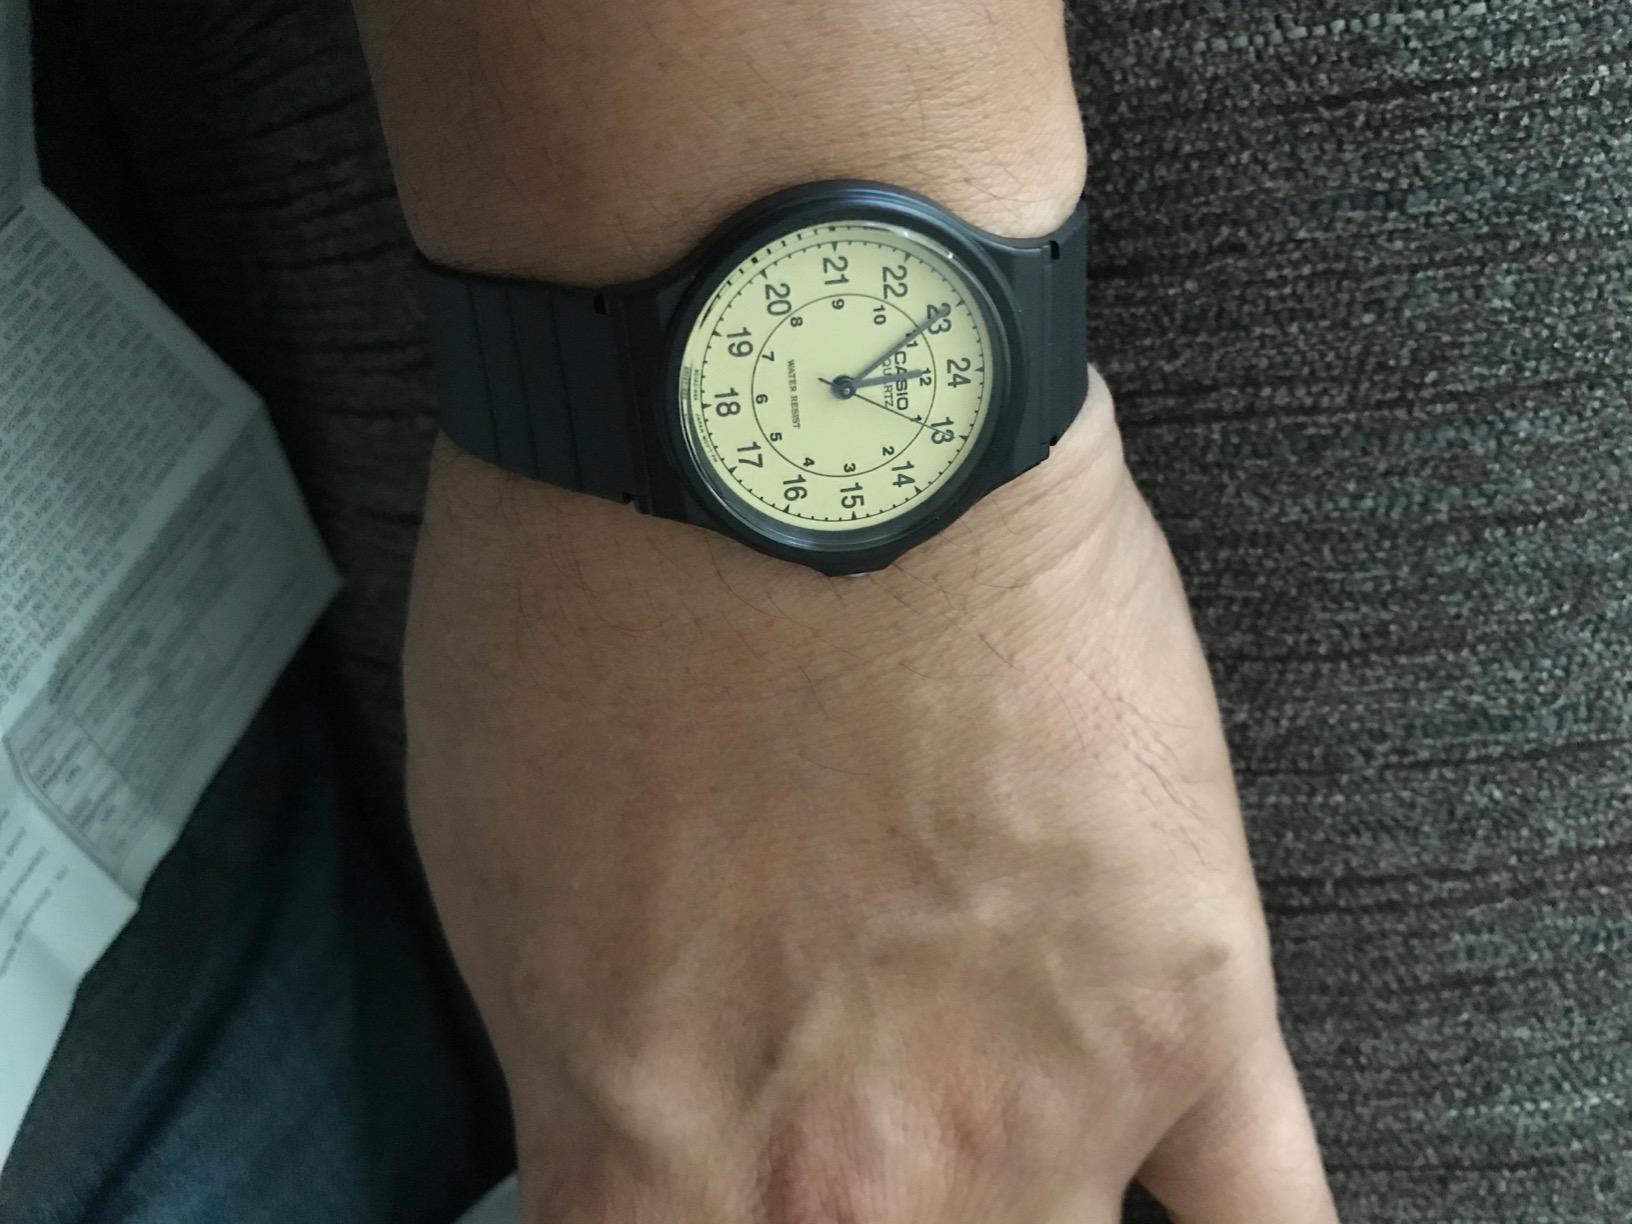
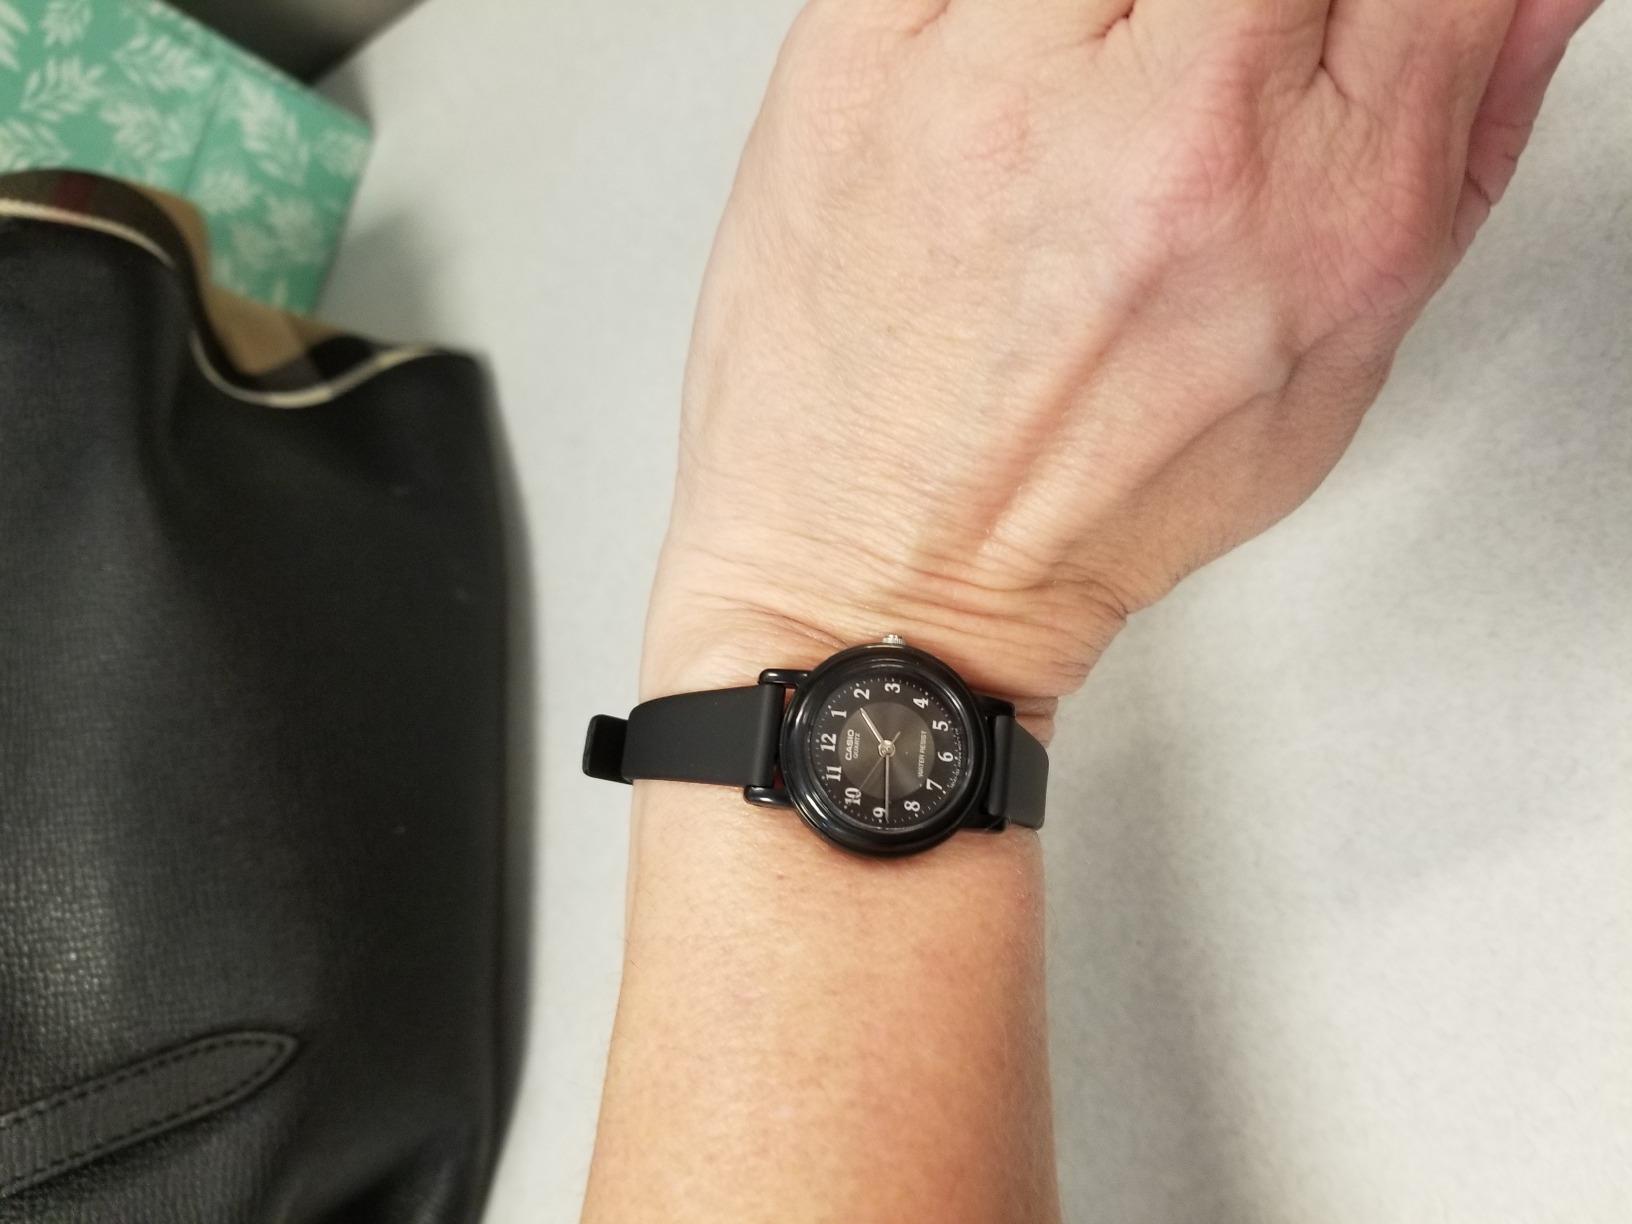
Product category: accessories_watch
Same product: no